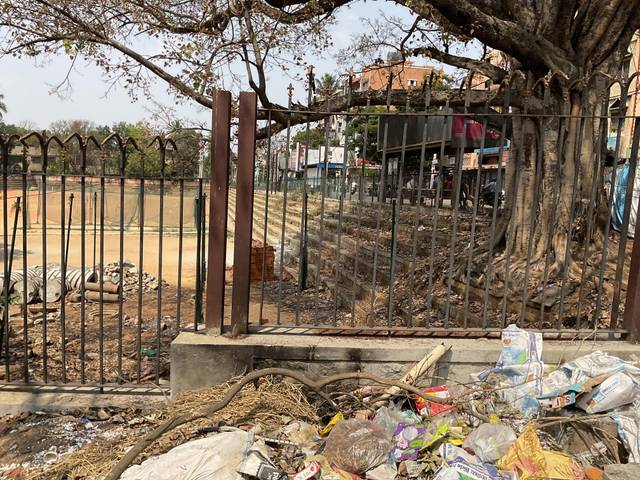
Region: India
Coordinates: 12.946, 77.596